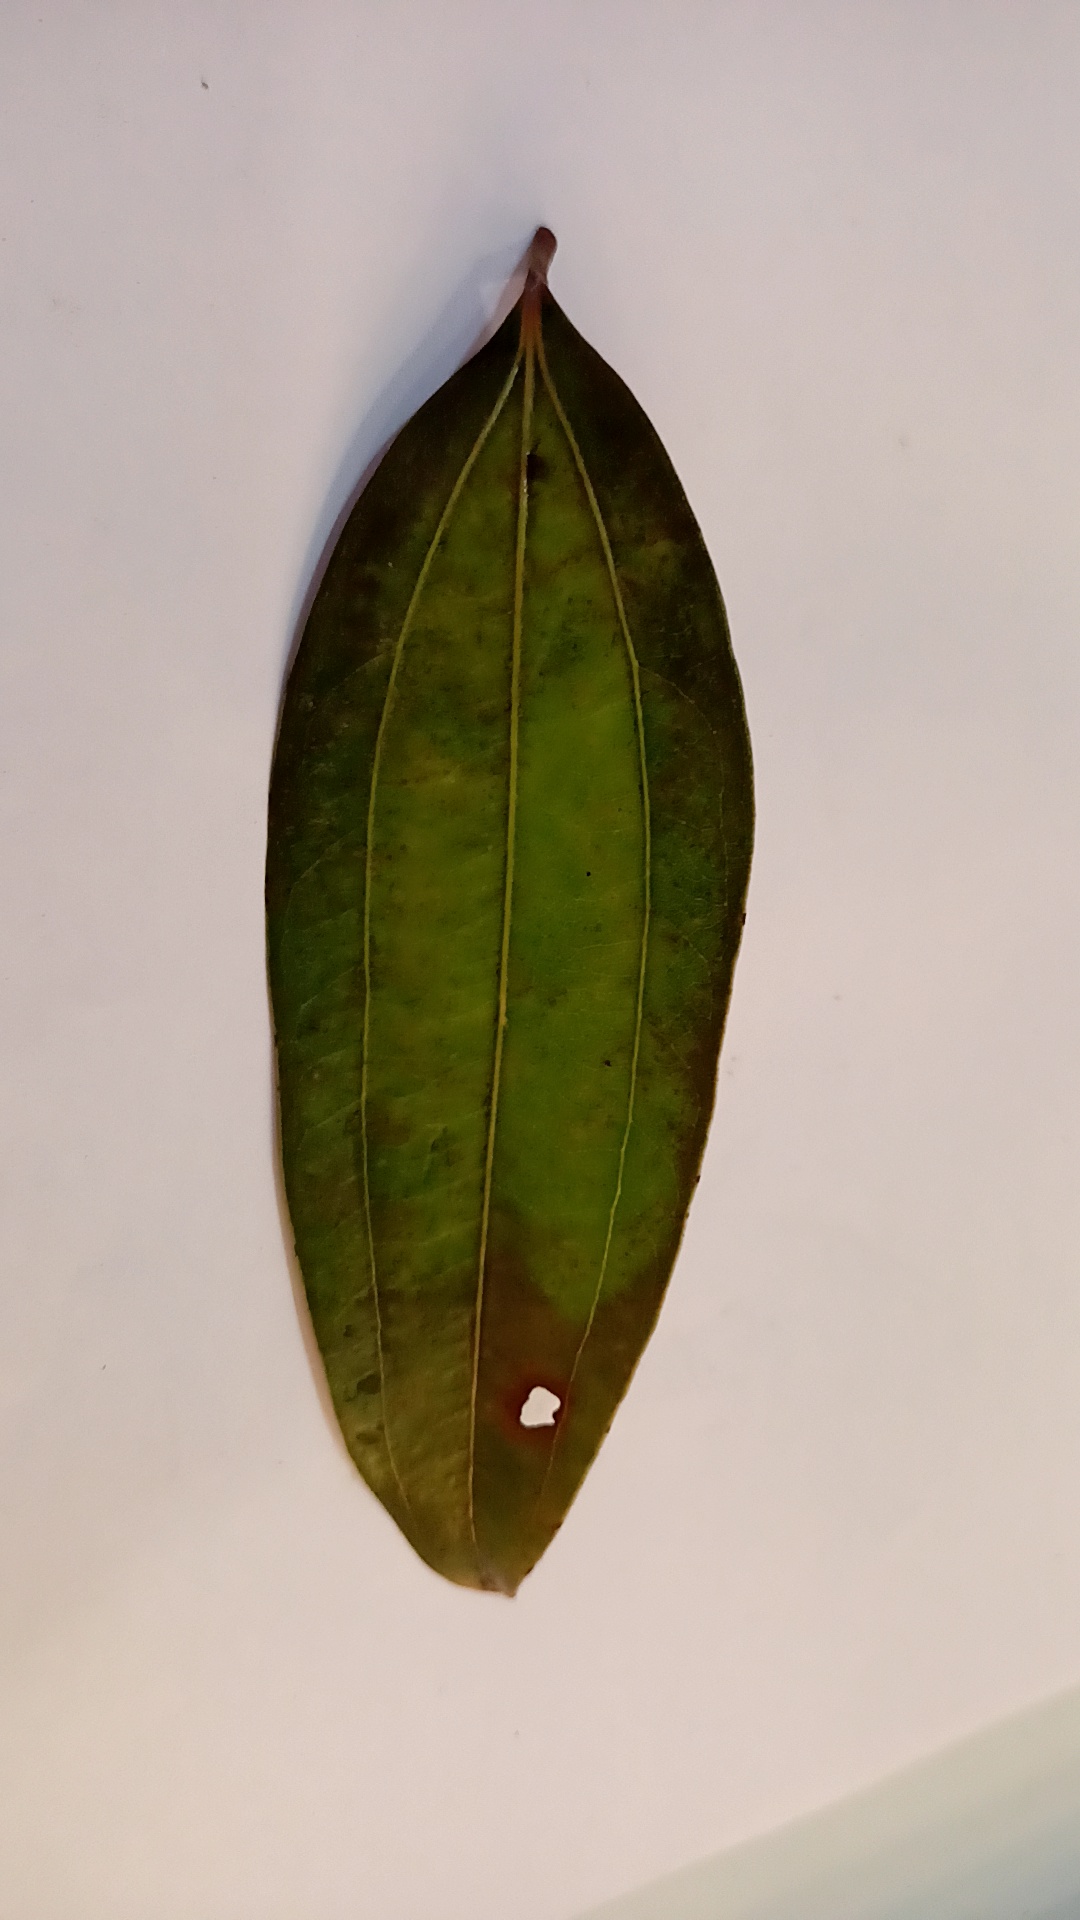
Label: Disease